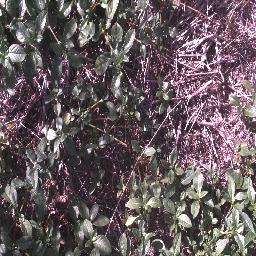
Label: negative